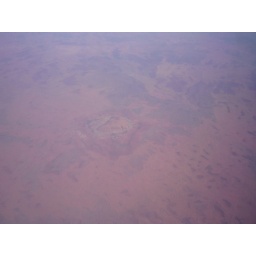
Slightly fuzzy as it was taken from the plane window as we flew over central Australia...